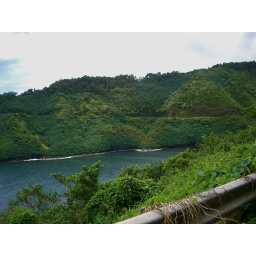
A 3 hour drive over a mountain to see the black sands of Hana in Maui, Hawaii.